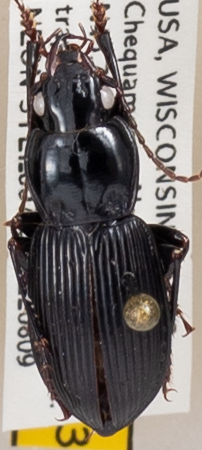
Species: Pterostichus novus
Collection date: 2022-08-09
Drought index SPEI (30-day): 0.304
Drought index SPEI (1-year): -0.676
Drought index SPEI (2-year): -0.404